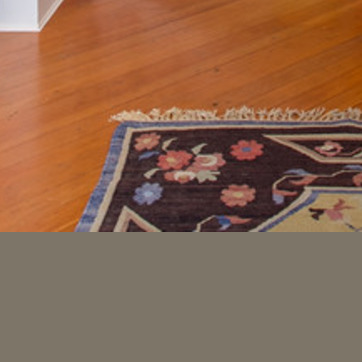
Material: carpet